Brunei–Muara District

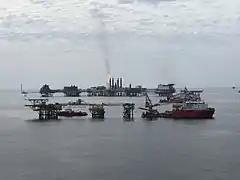
Champion oil field

Brunei has prioritised the agriculture sector, which has tremendous development potential, in its attempts to diversify the economy. Driven by crops, cattle, and agrifood processing, the agricultural sector's gross production reached over B$200 million by 2008, nearly double the $113.02 million recorded in 1999. By 2013, agrifood sales are expected to reach B$340 million, a 512% rise from B$52.53 million in 2008. In 2009, the rice industry made significant strides with the harvest of 'Beras Laila,' which improved food security due to its high protein content and capacity to be grown twice a year. 26 agricultural development zones totaling 2,788.69 hectares are located in the district, with five of them (Batong, Bebuloh, Junjongan, Panchor Murai, and Wasan) designated for paddy agriculture.